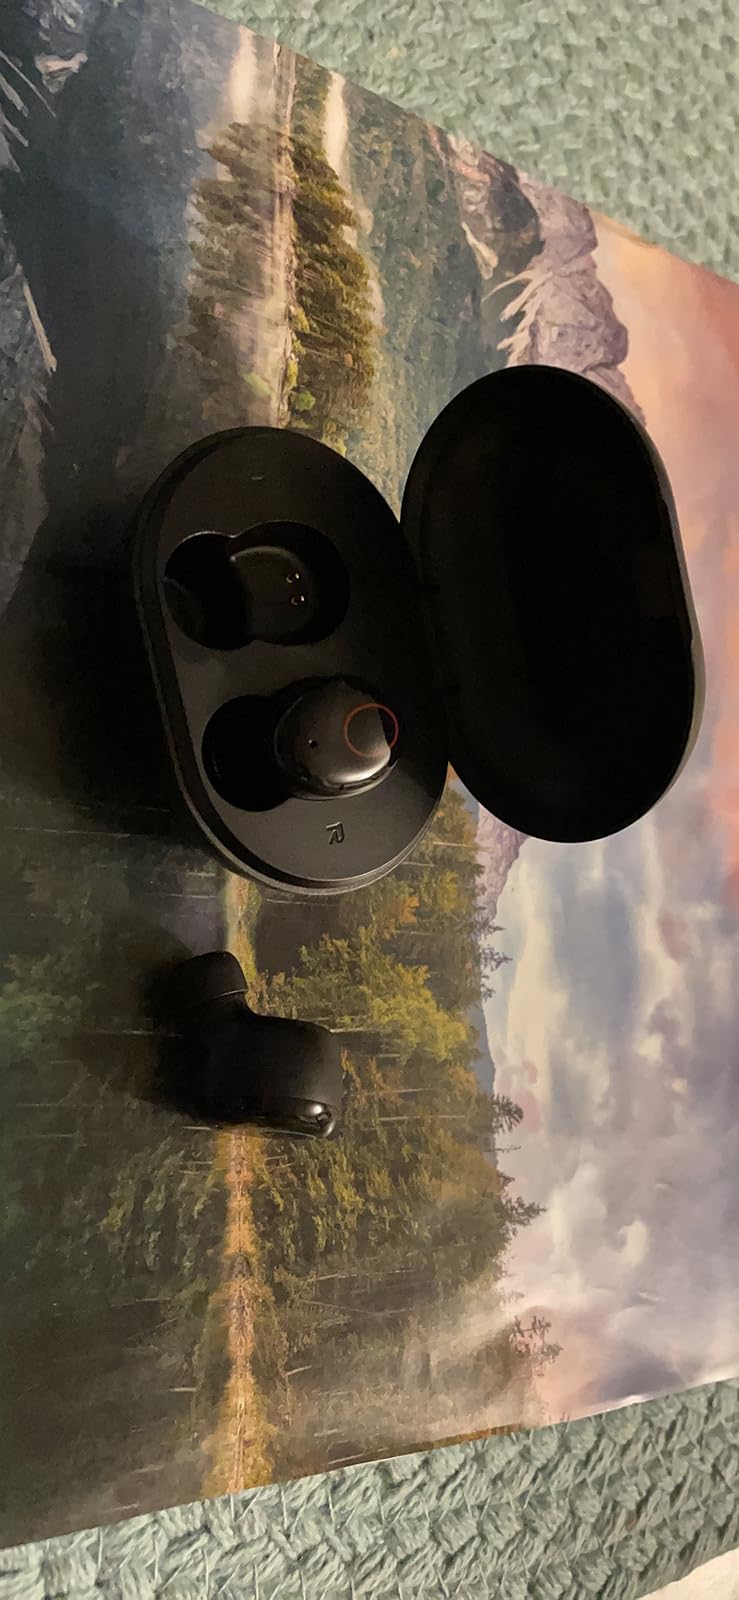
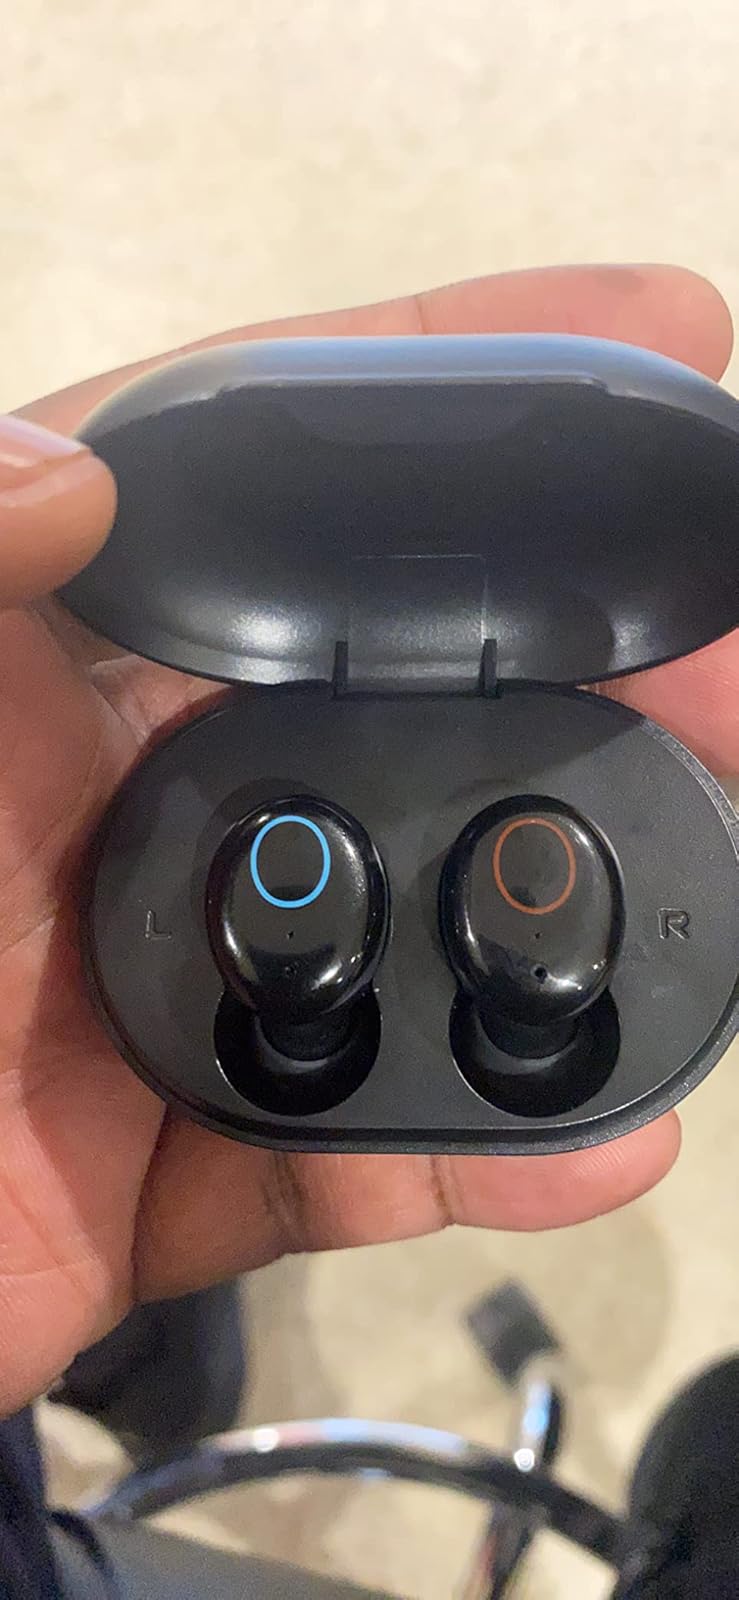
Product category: earbuds
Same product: yes